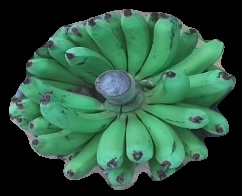
Variety: pachbale
Grade: grade2